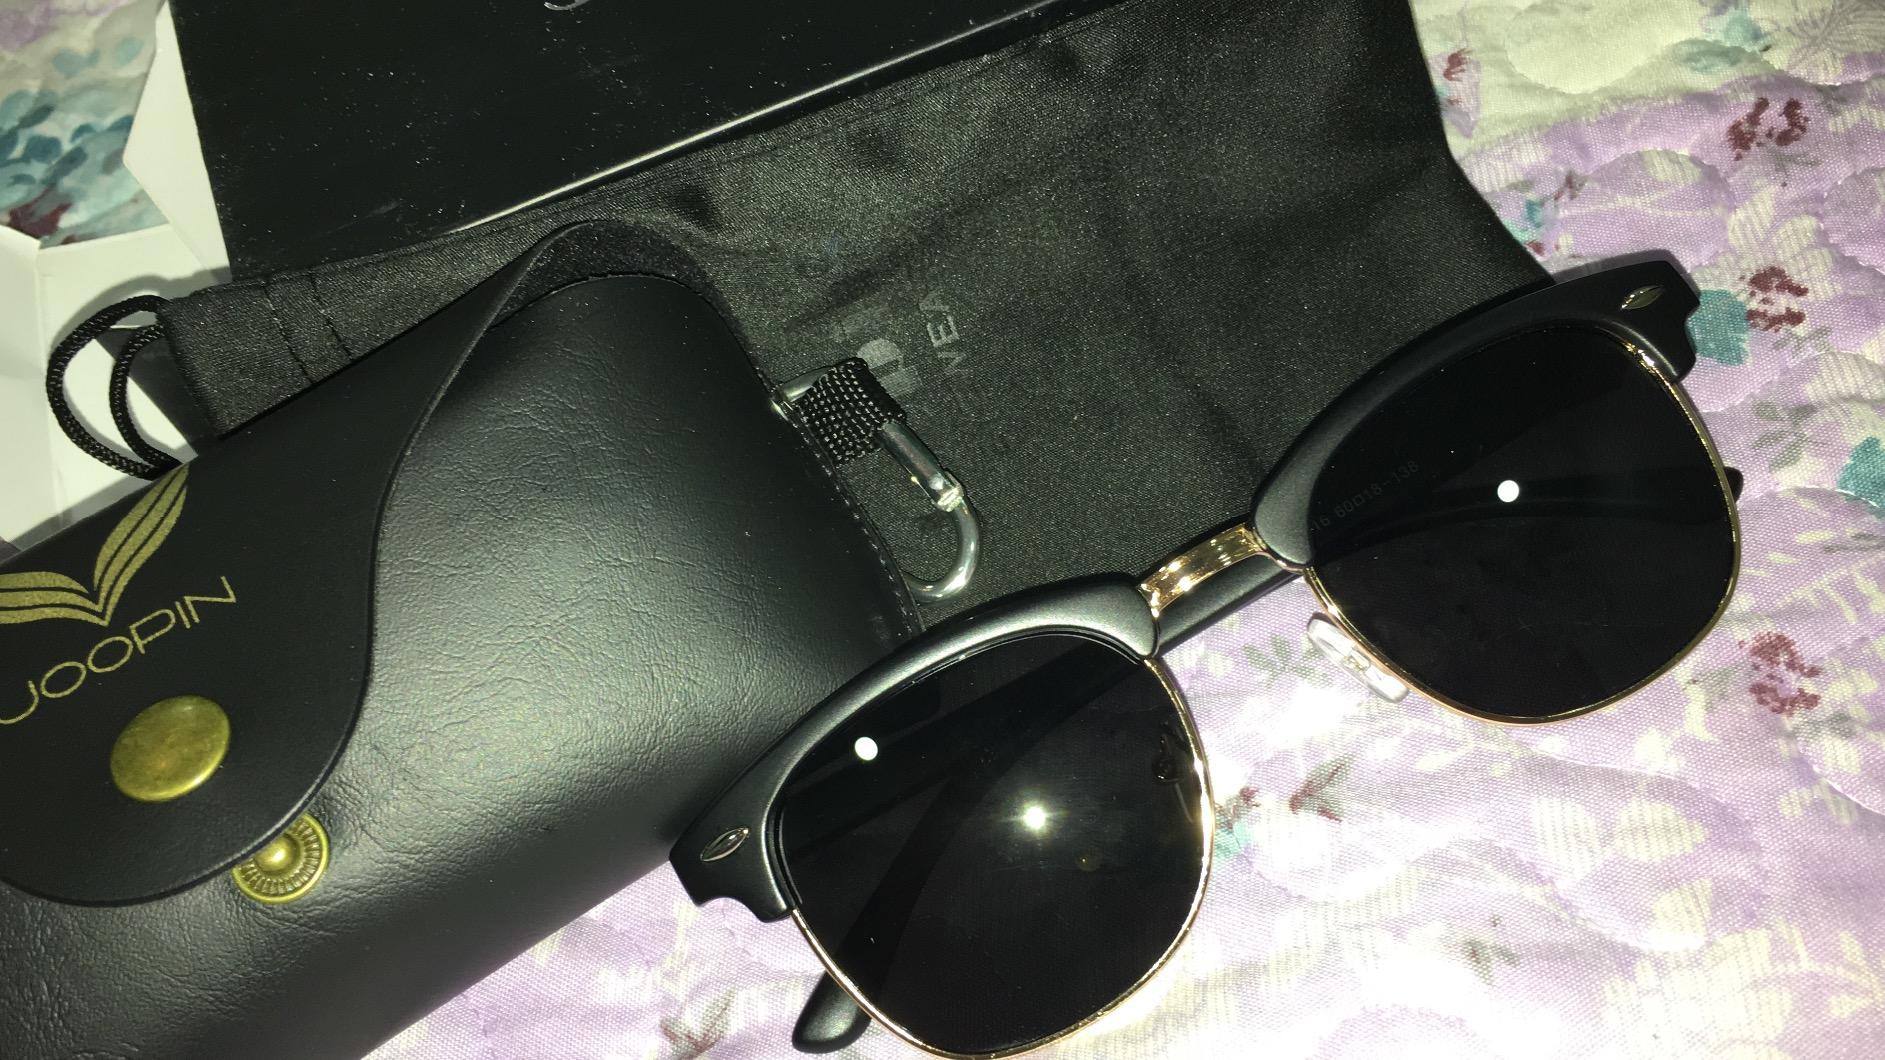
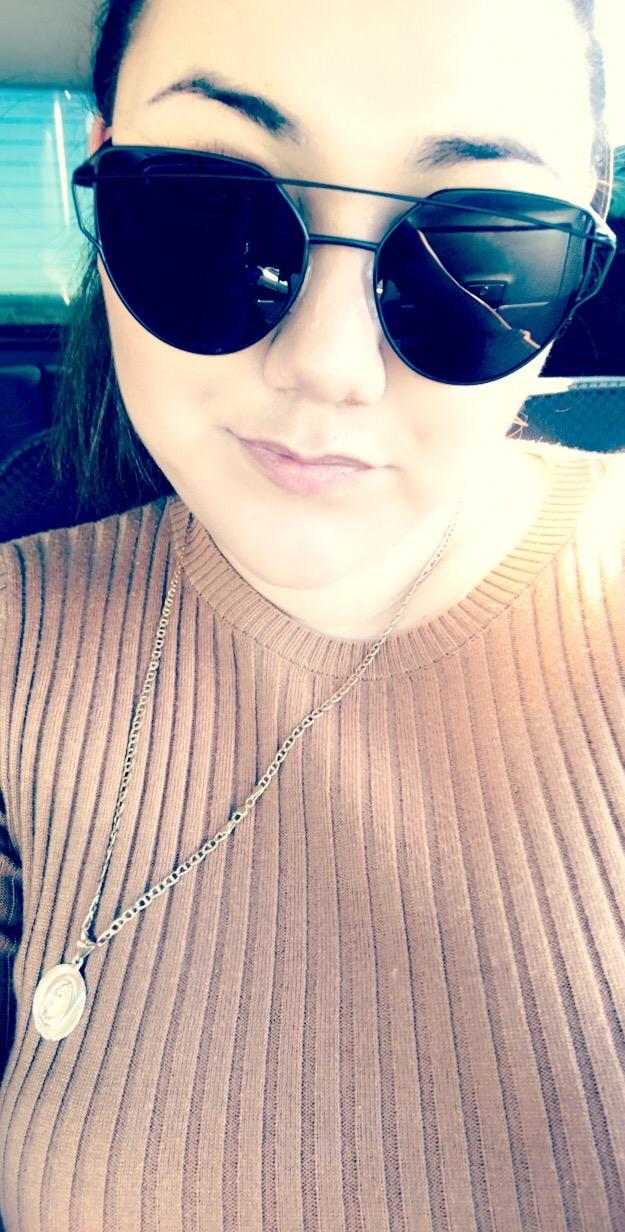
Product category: accessories_sunglasses
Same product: no